Cristian Lucchetti

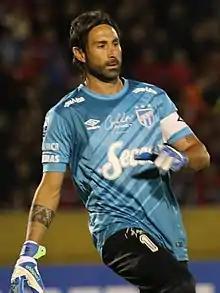
Lucchetti with Atlético Tucumán in 2017

Cristian David Lucchetti (born 26 June 1978) is an Argentine professional footballer who played as a goalkeeper.